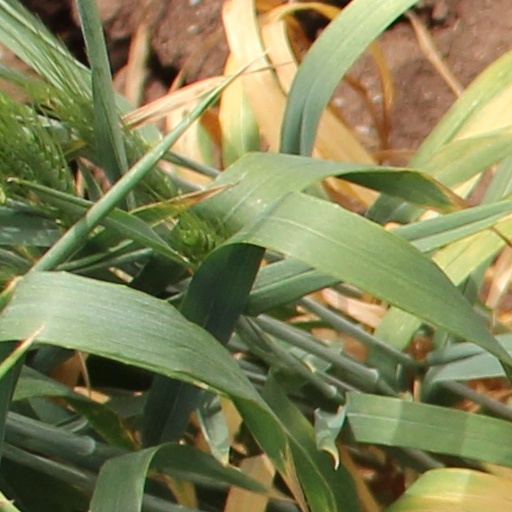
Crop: wheat